South West England

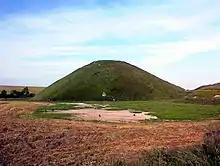
Silbury Hill – Europe's largest man-made earthwork

Three major roads enter the region from the east. The M4 motorway from London to South Wales via Bristol is the busiest. The A303 cuts through the centre of the region from Salisbury to Honiton, where it merges with the A30 to continue past Exeter to the west of Cornwall. The A31, an extension of the M27, serves Poole and Bournemouth and the Dorset coast. The M5 runs from the West Midlands through Gloucestershire, Bristol and Somerset to Exeter. The A38 serves as a western extension to Plymouth. There are three other smaller motorways in the region, all in the Bristol area.